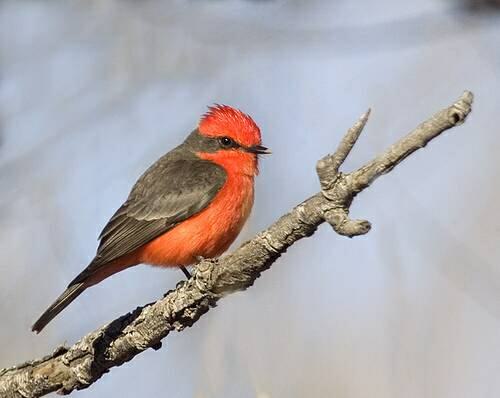
A photo of a vermilion flycatcher